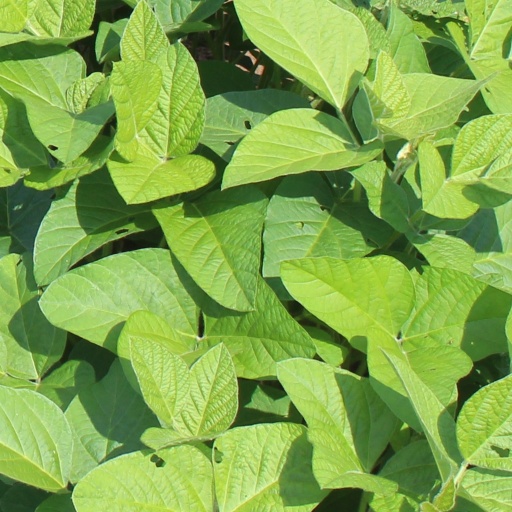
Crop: soybean